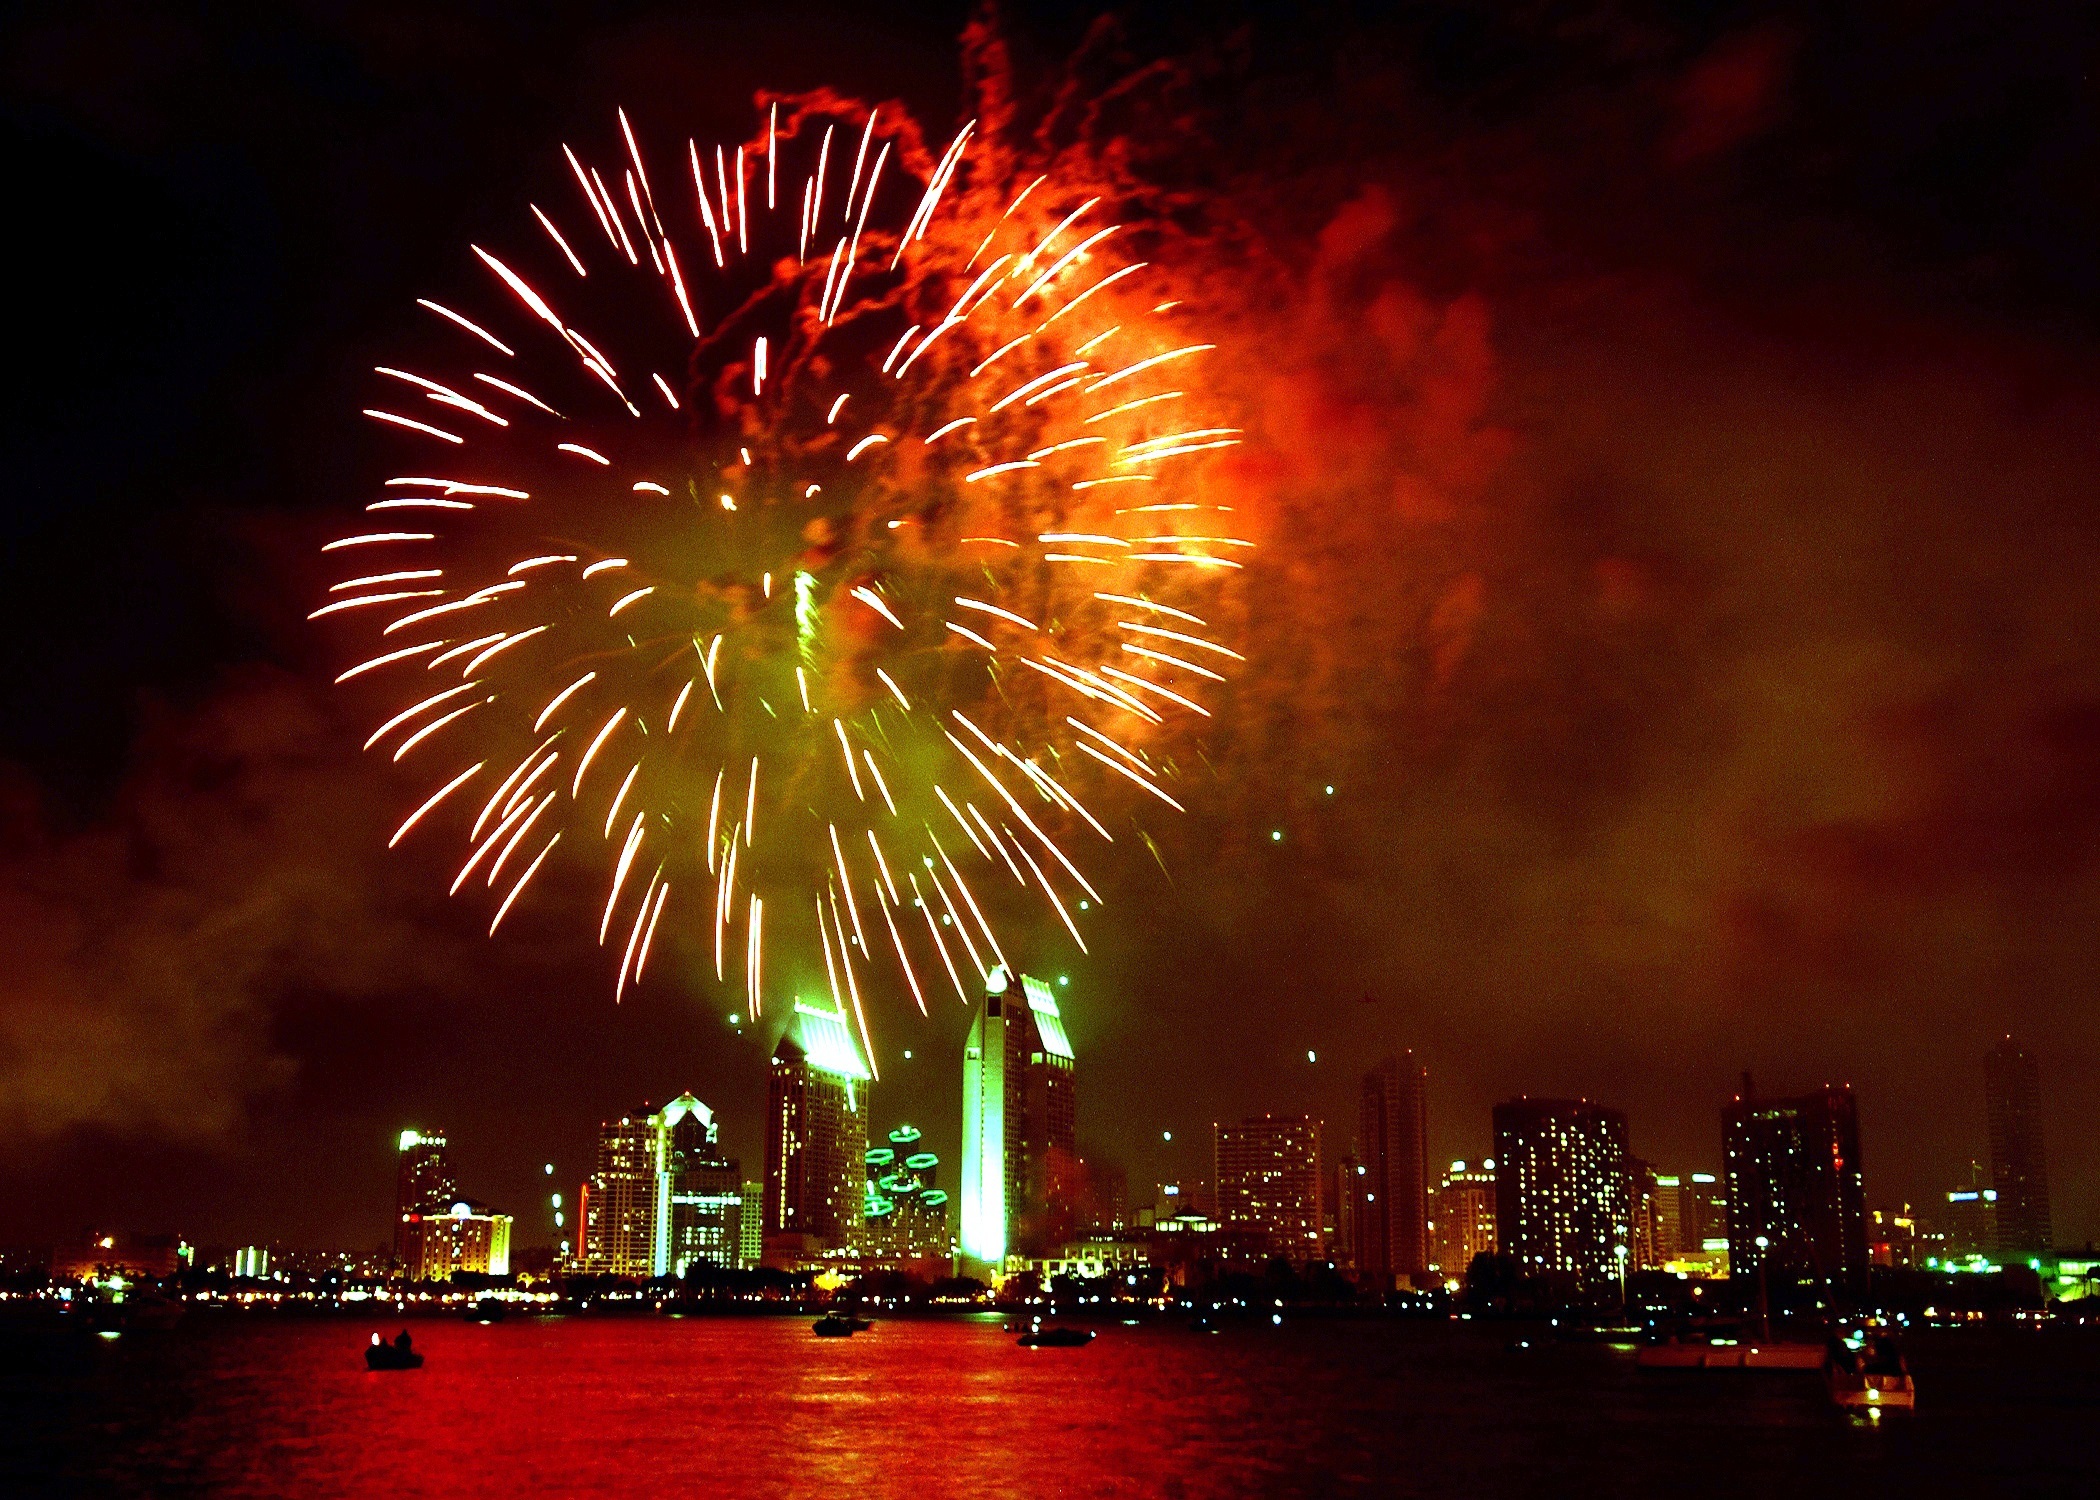
water, silhouette, skyline, night, recreation, celebration, evening, reflection, usa, america, holiday, harbor, california, patriotism, fireworks, display, performance, event, independence, fourth, new year's eve, san diego, outdoor recreation